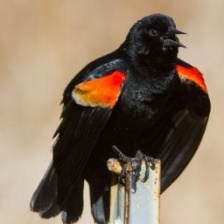
Species: RED WINGED BLACKBIRD
Scientific name: AGELAIUS PHOENICEUS